Lodygin (crater)

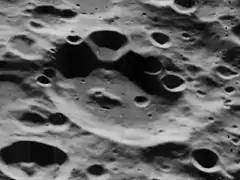
Oblique Lunar Orbiter 5 image

Lodygin is a lunar impact crater to the southeast of the much larger crater Galois. To the east-northeast is the crater Paschen, and to the south-southwest is the immense Apollo.